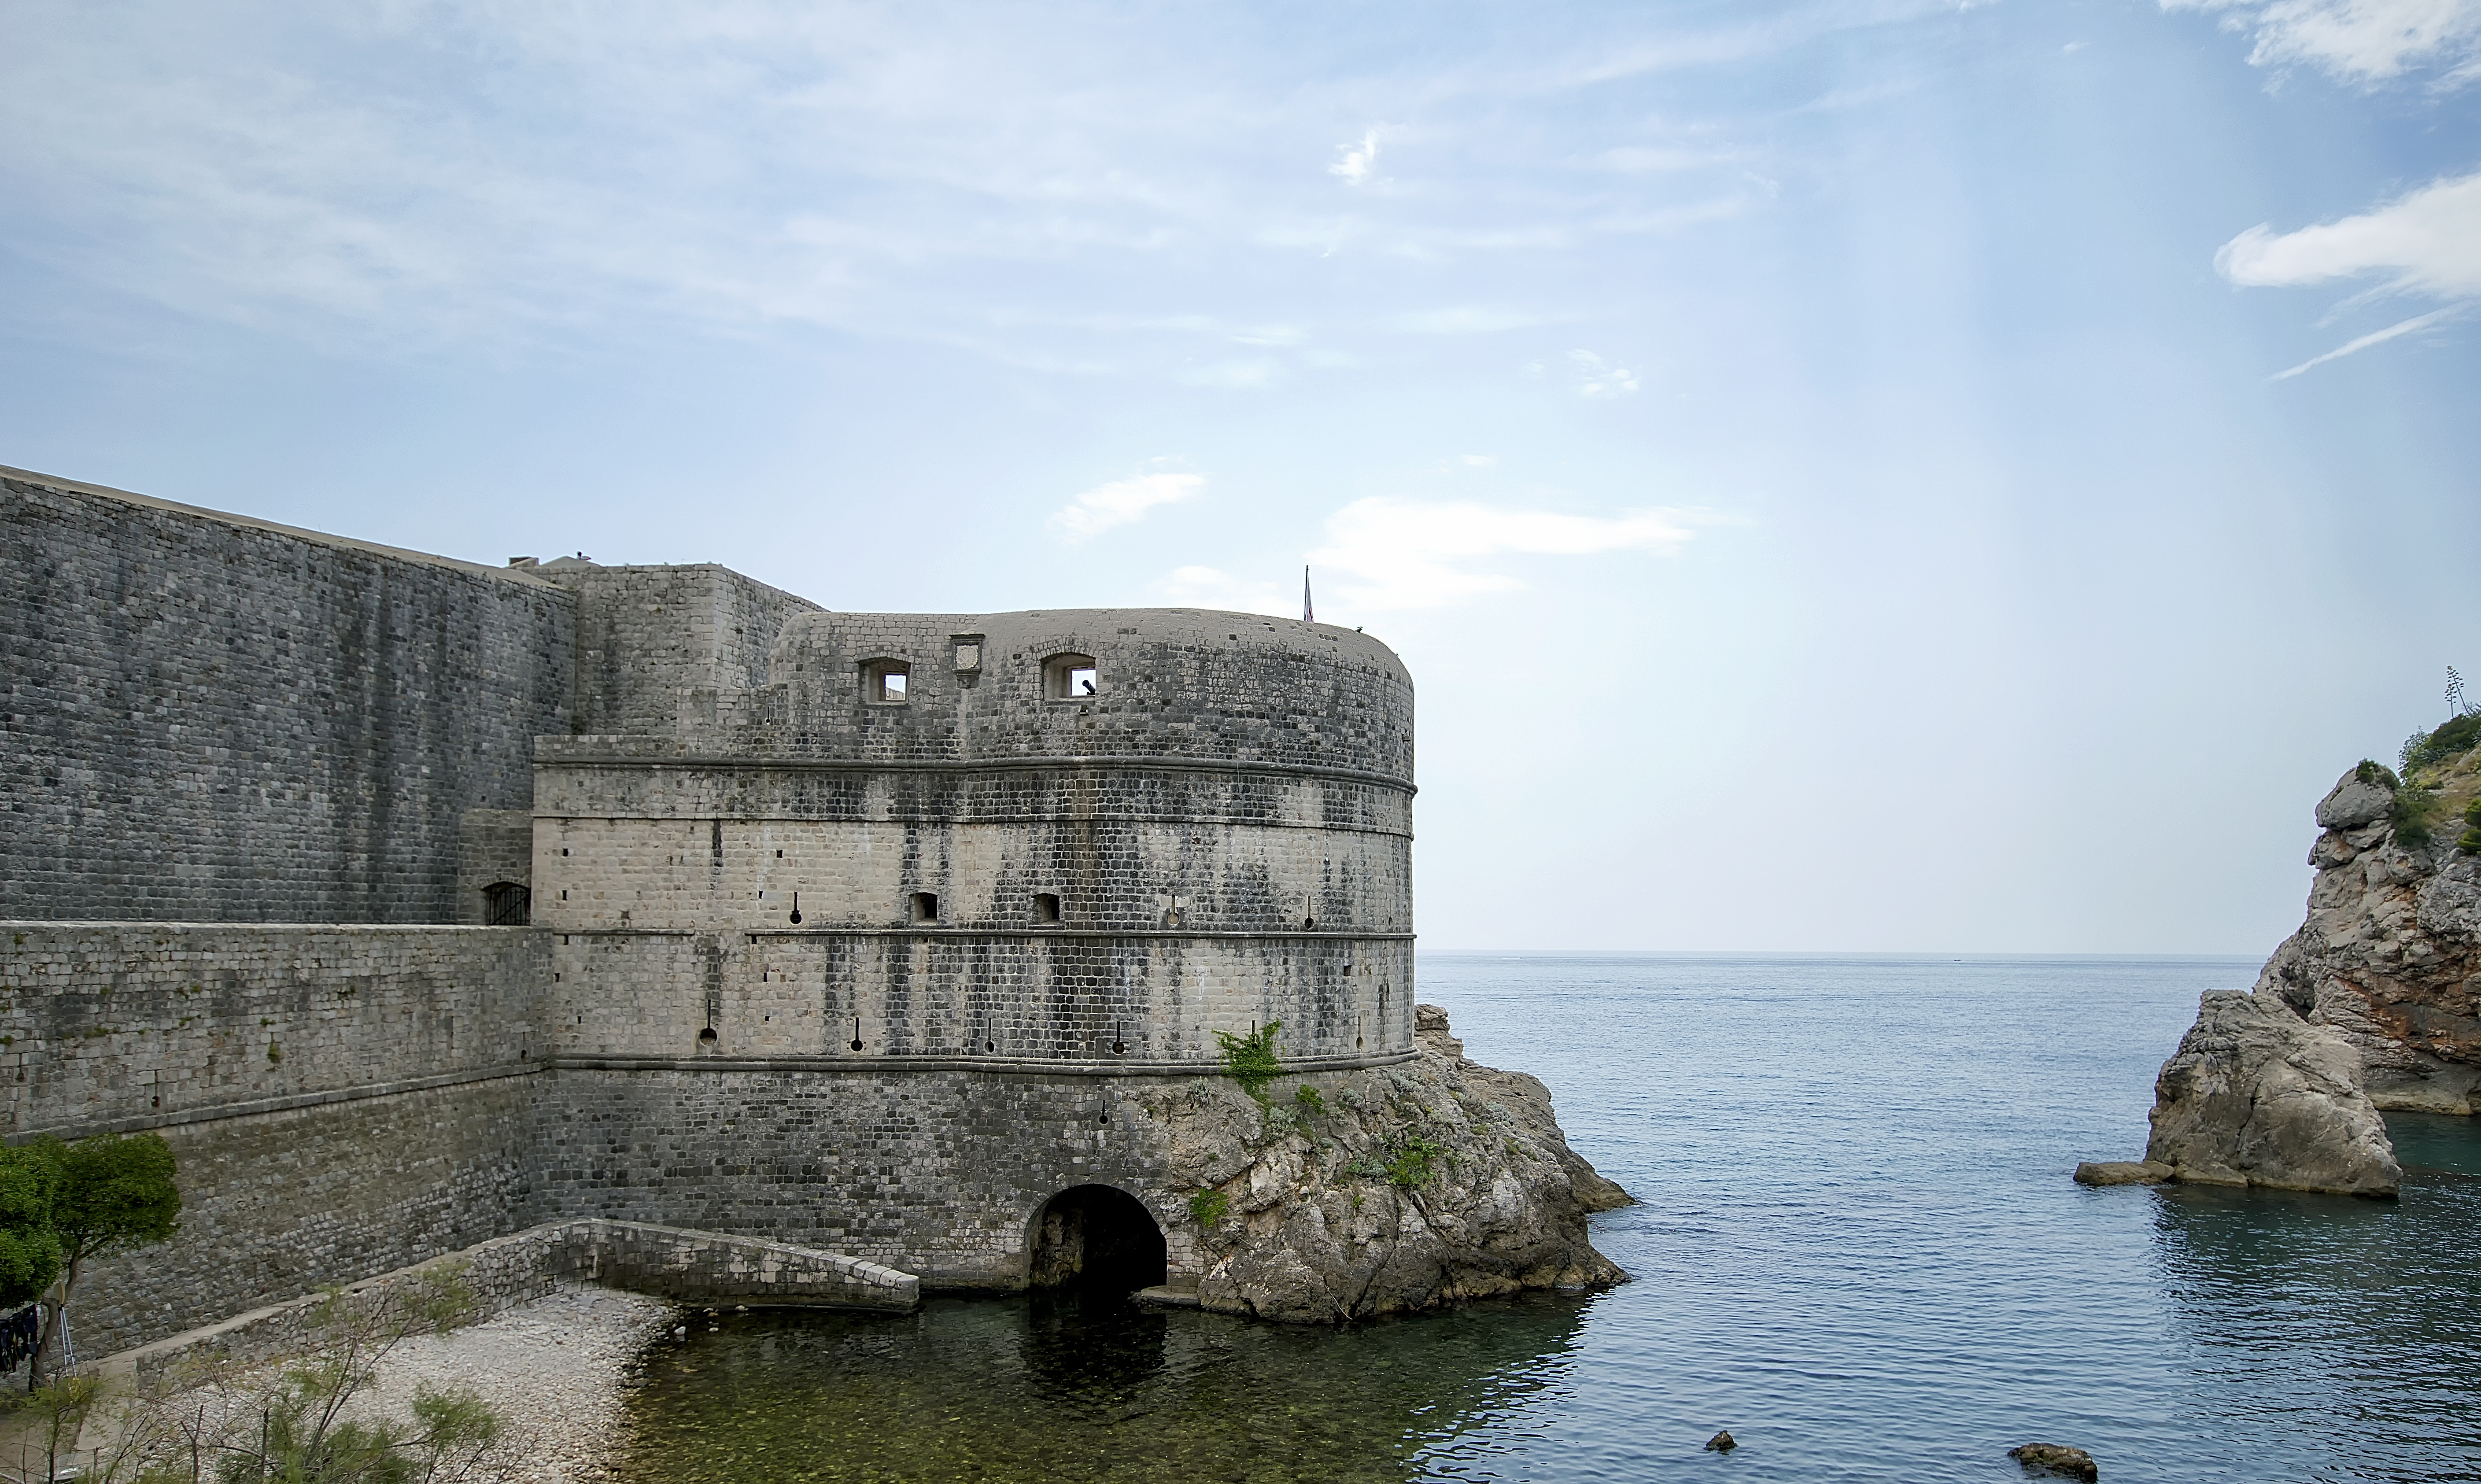
sea, coast, water, rock, ocean, sky, old, city, wall, vacation, travel, cliff, bay, landmark, fortification, tourism, terrain, waterway, clouds, croatia, dubrovnik